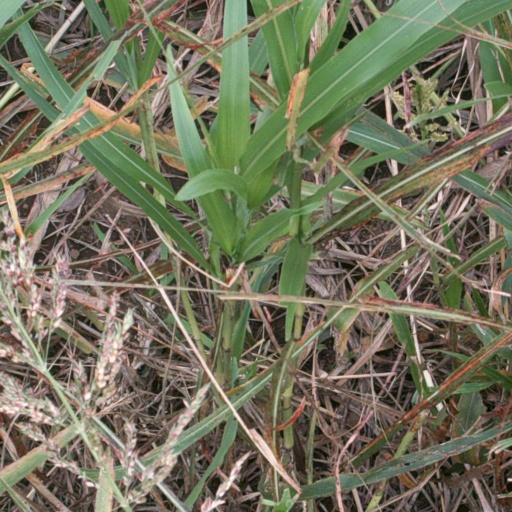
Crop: sorghum